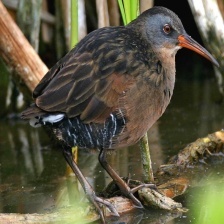
Species: SORA
Scientific name: PORZANA CAROLINA
ImageNet parent category: european_gallinule